Stornoway

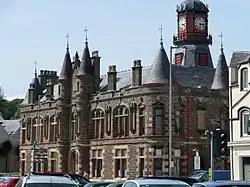
Stornoway Town Hall

The town was founded by Vikings in the early 9th century, with the Old Norse name "Stjórnavágr". The settlement grew up around a sheltered natural harbour and became a hub for people from all over the island, who travelled to Stornoway either by family boat or by horse-drawn coach, for onward travel to and trade with the rest of Scotland and further afield.